Chonggak radish

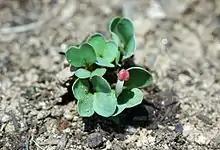
Chonggak radish sprouting

The taproots of the radish weigh , and are about ten to thirteen times smaller than a regular Korean radish. The upper part of the roots are subterranean stems, from which the long ovate leaves grow. The roots are long and the rhizomes are long.